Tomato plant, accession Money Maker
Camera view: vertical (180 deg); turntable rotation: 0 degrees
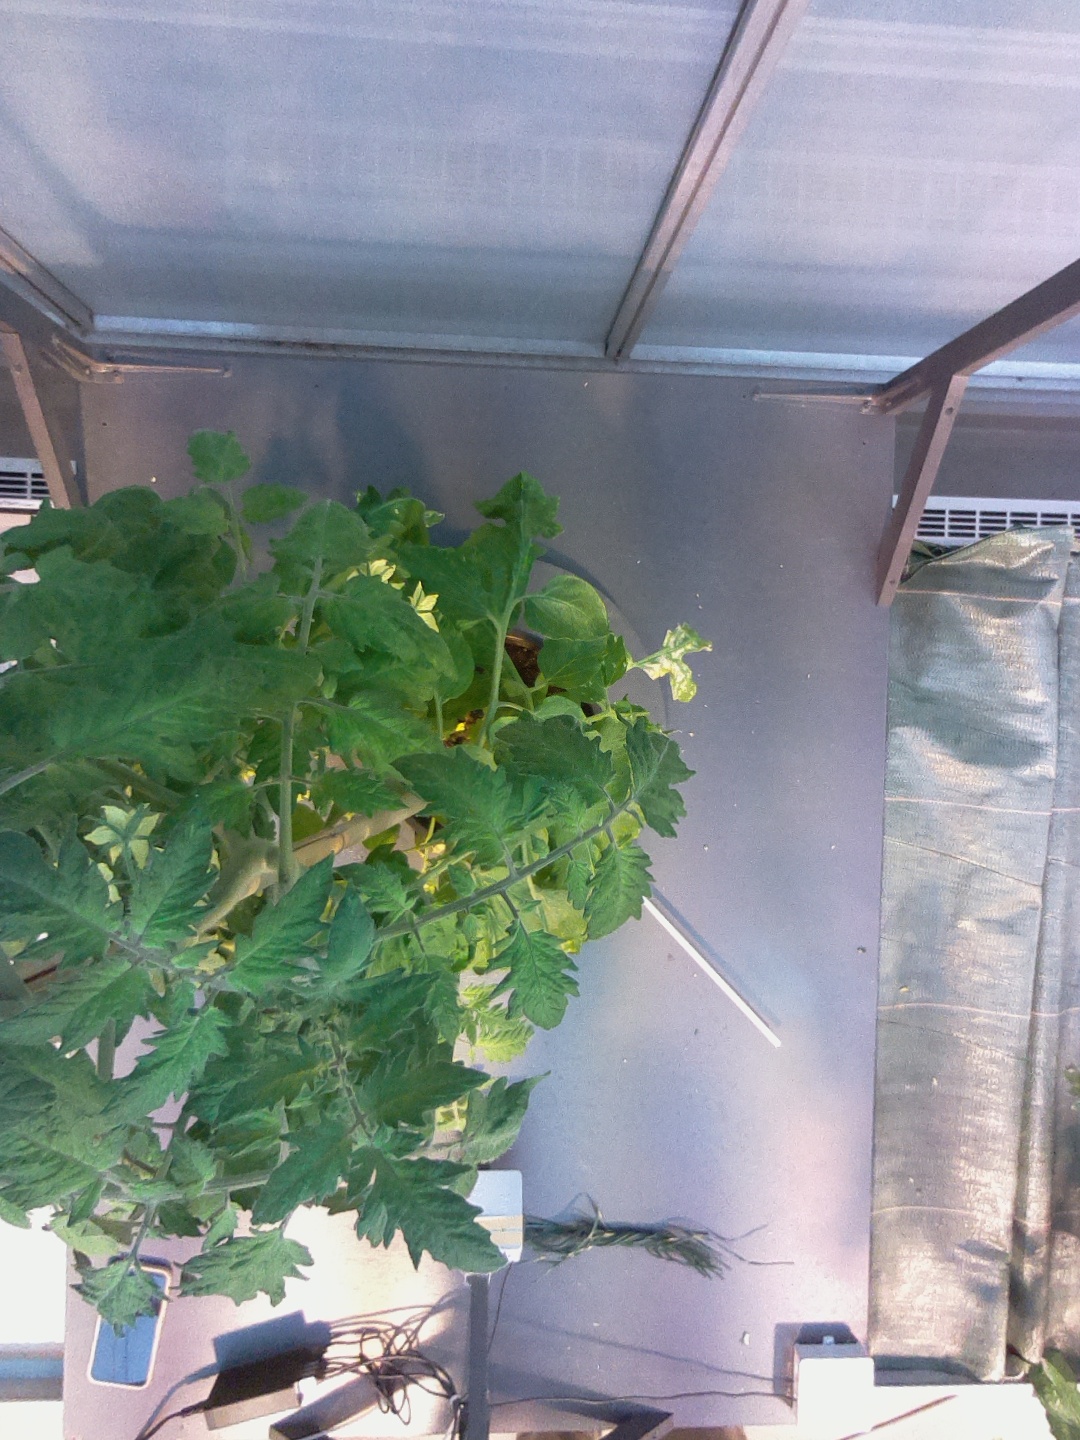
BBCH growth stage 70: Fruits at the main stem or branches visibles